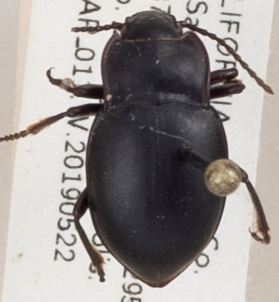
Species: Metrius contractus
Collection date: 2019-05-22 04:00:00
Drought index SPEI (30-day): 0.992
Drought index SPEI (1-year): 0.348
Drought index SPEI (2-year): -0.142